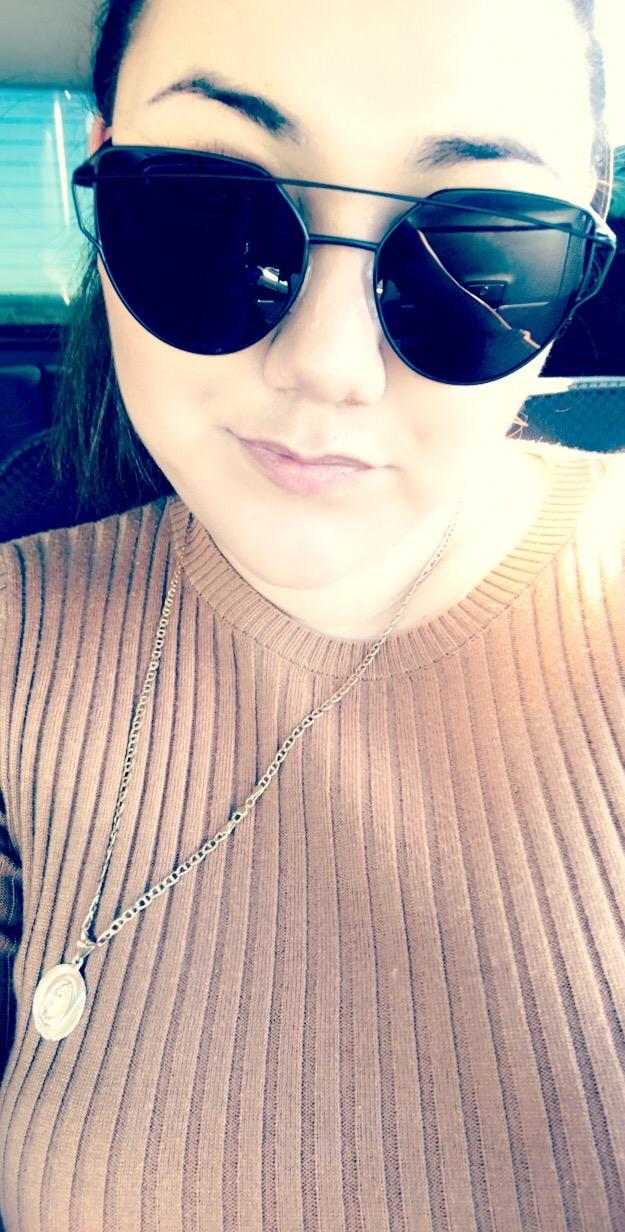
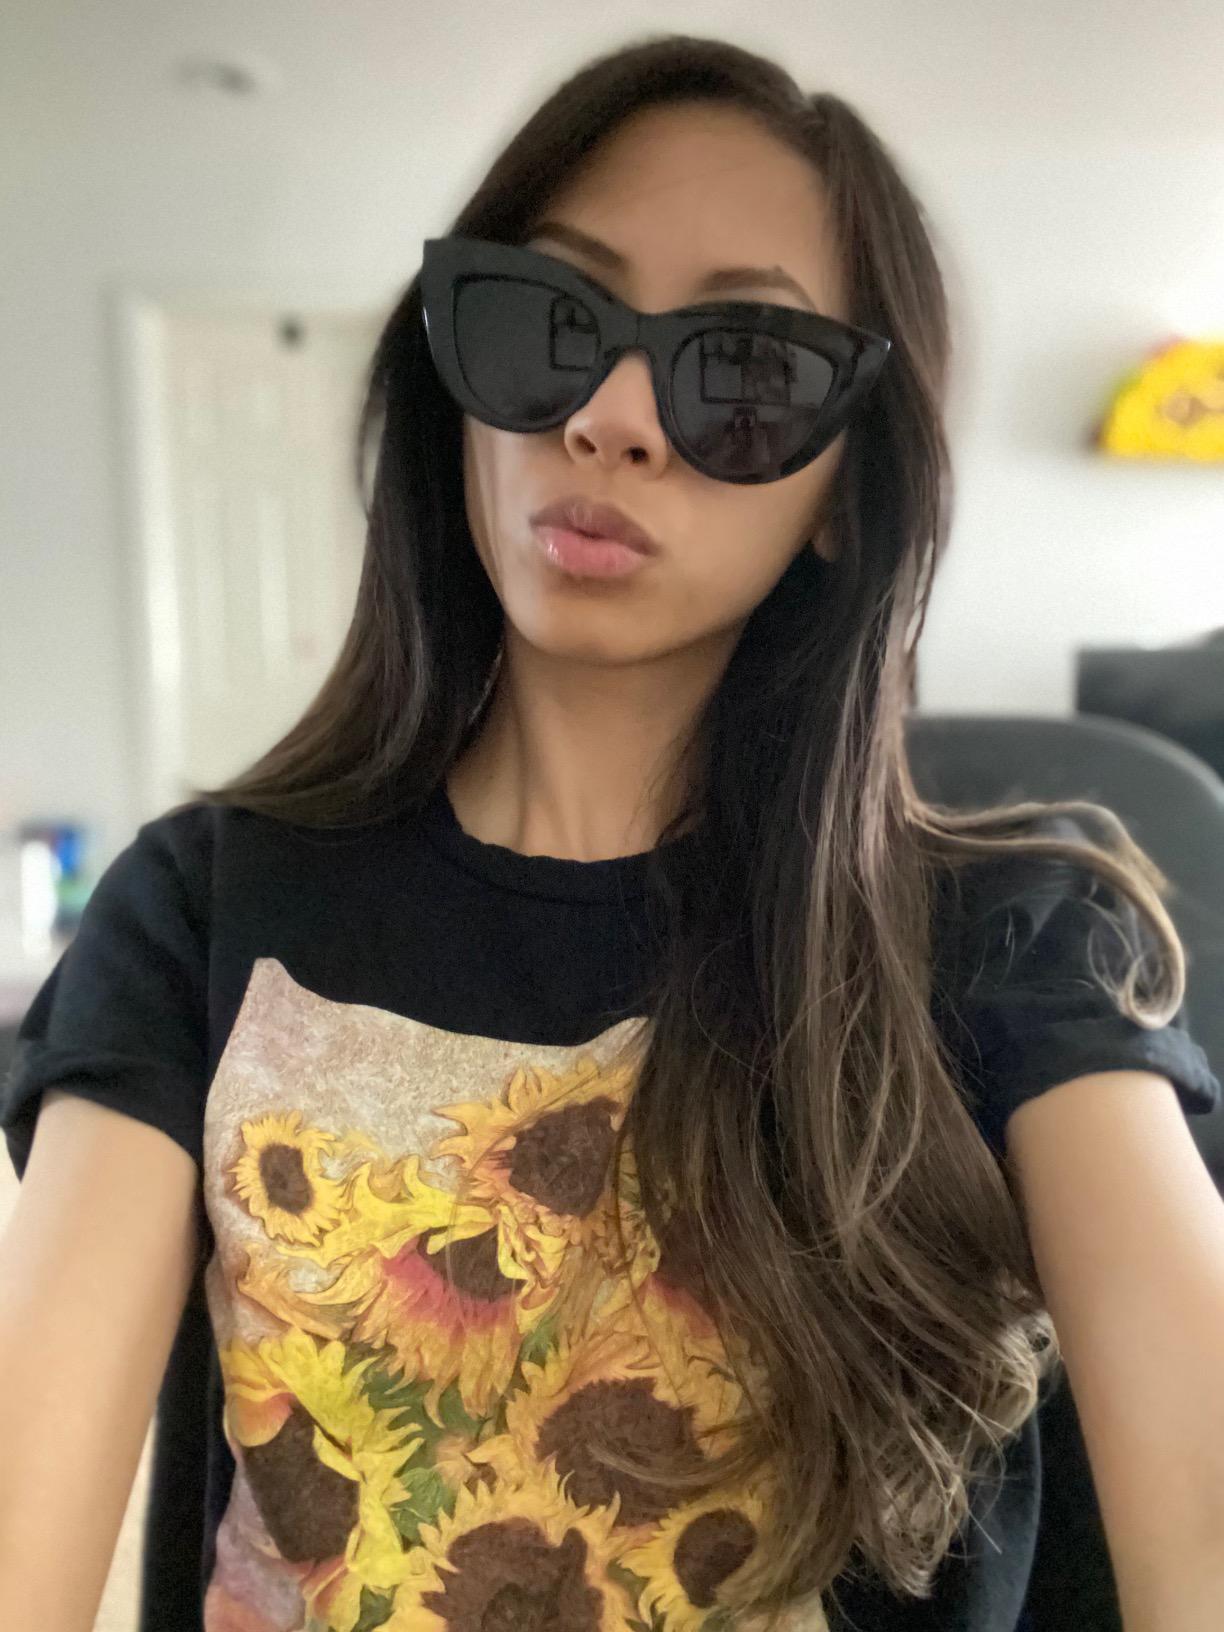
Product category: accessories_sunglasses
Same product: no